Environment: real
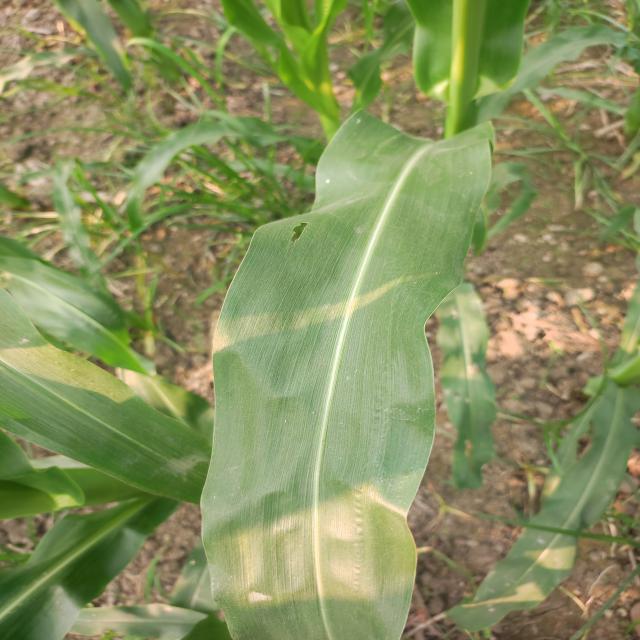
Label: fall_armyworm